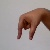
The image shows a hand gesture representing the letter 'Q' in Indian Sign Language.